Question: What is on the skater's head?
Tambaya: Menene a kan mai sulun allo mai taya?
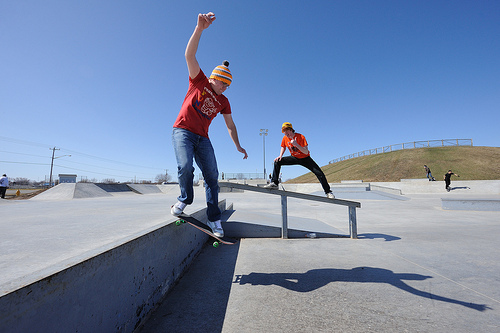
Answer: Hat.
Amsa: Hula.